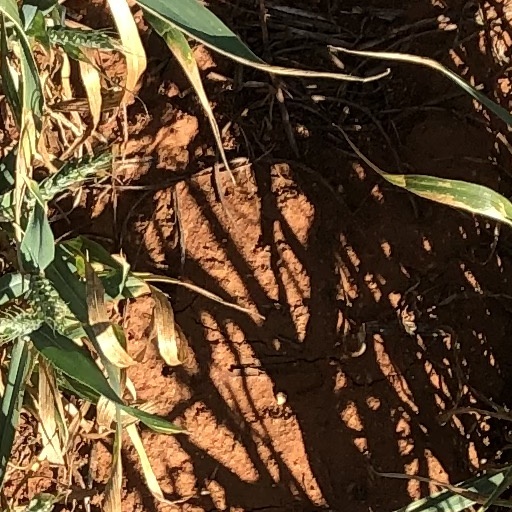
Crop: wheat